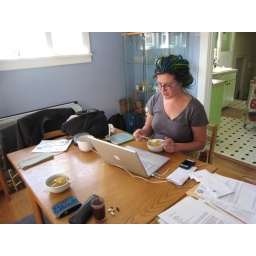
And here's Molly eating her breakfast over her keyboard at the dining room table (her office).